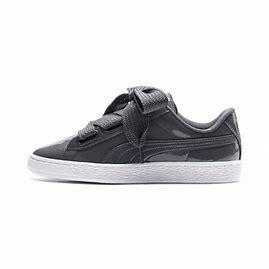
Brand: Puma
Model: Basket Heart